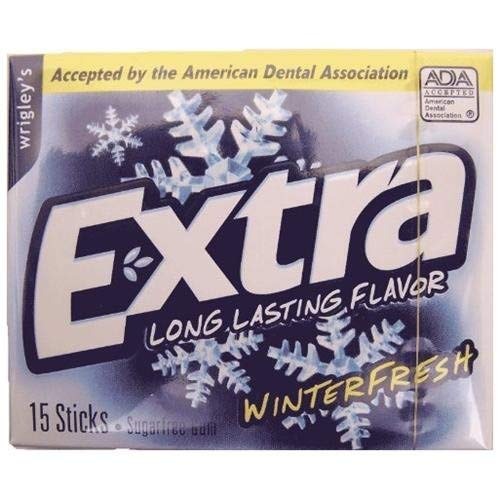
Item Name: Gum Extra Winterfresh sugarfree (Pack of 2)
Value: 1.0
Unit: Count

Price: 10.25